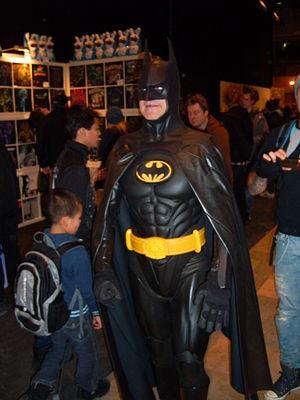
Bruce Wayne, alias Batman, est un super-héros de fiction appartenant à l'univers de DC Comics. Créé par le dessinateur Bob Kane et le scénariste Bill Finger, il apparaît pour la première fois dans le comic book Detective Comics nᵒ 27 en 1939 - mai 1939 comme date sur la couverture mais la date réelle de parution est le 30 mars 1939 - sous le nom de The Bat-Man. Bien que ce soit le succès de Superman qui ait amené sa création, il se détache de ce modèle puisqu'il n'a aucun pouvoir surhumain. Batman n'est en effet qu'un simple humain qui a décidé de lutter contre le crime après avoir vu ses parents se faire abattre par un voleur dans une ruelle de Gotham City, la ville où se déroulent la plupart de ses aventures. Malgré sa réputation de héros solitaire, il sait s'entourer d'alliés, comme Robin, son majordome Alfred Pennyworth ou encore le commissaire de police James Gordon.